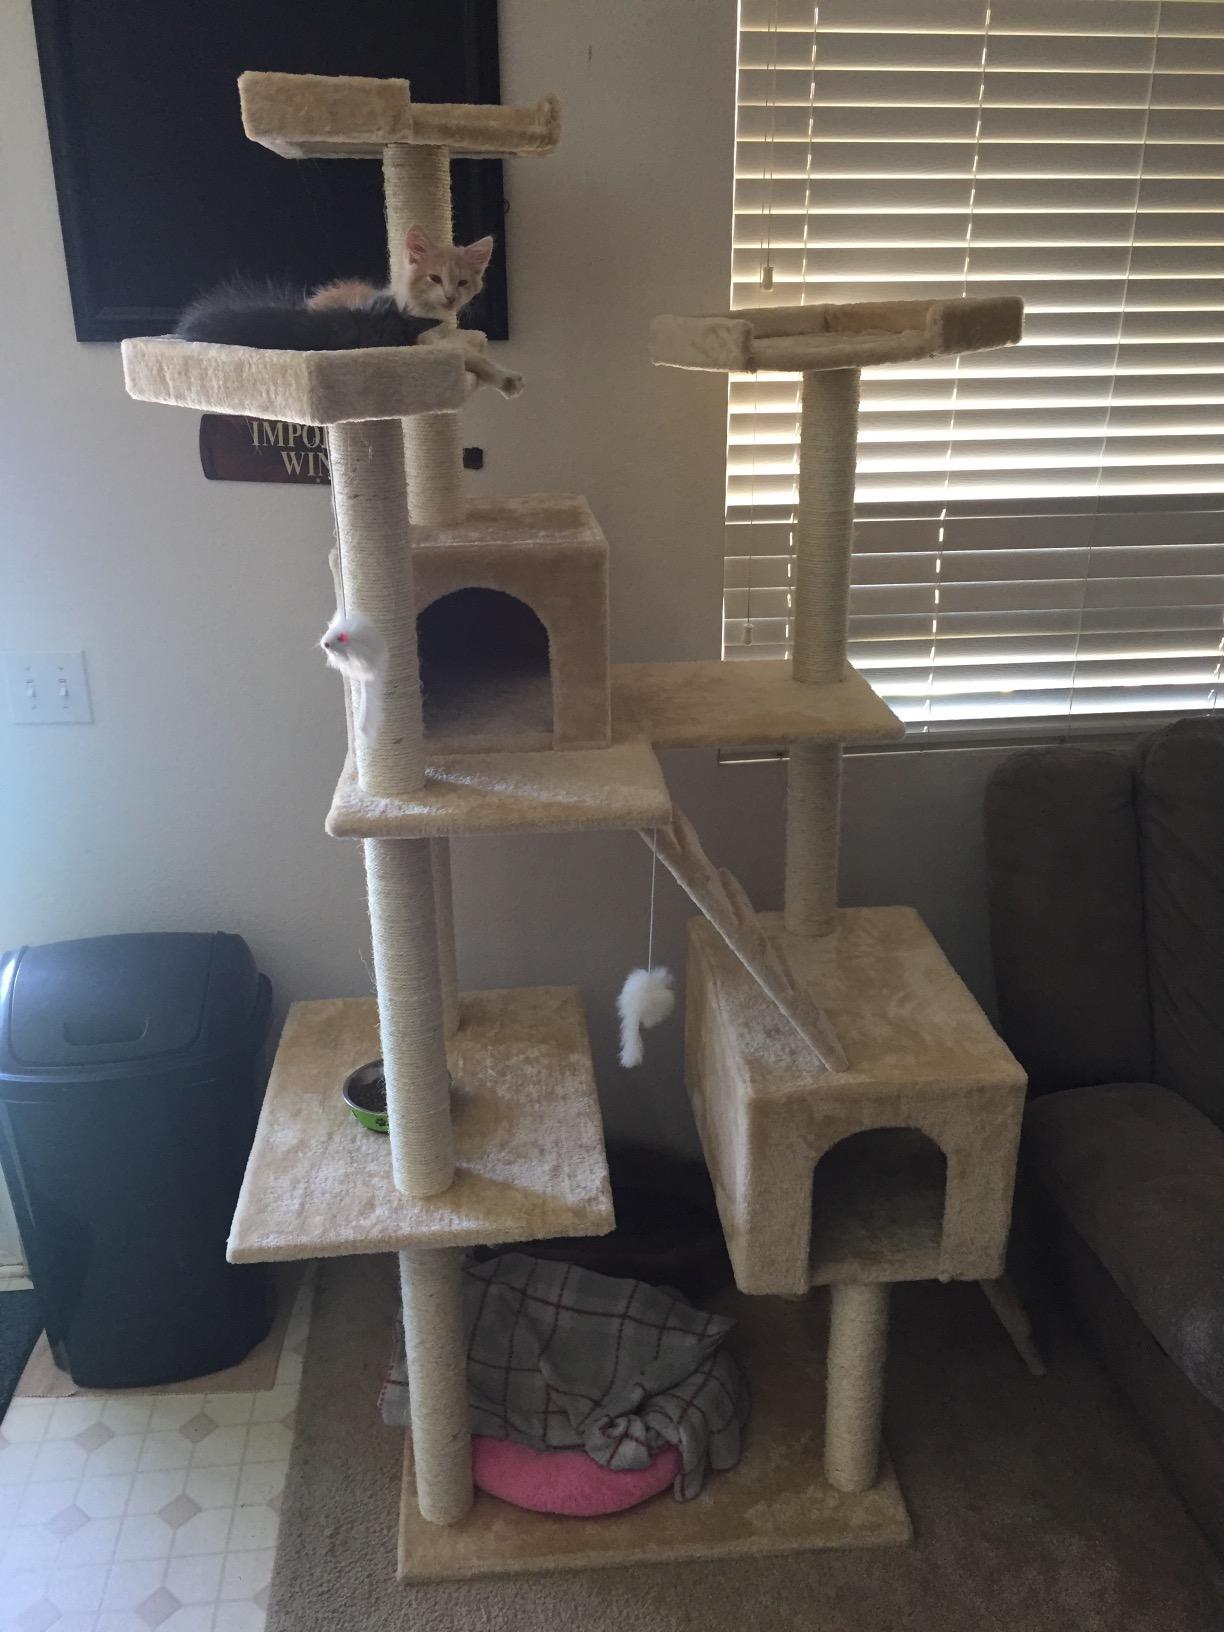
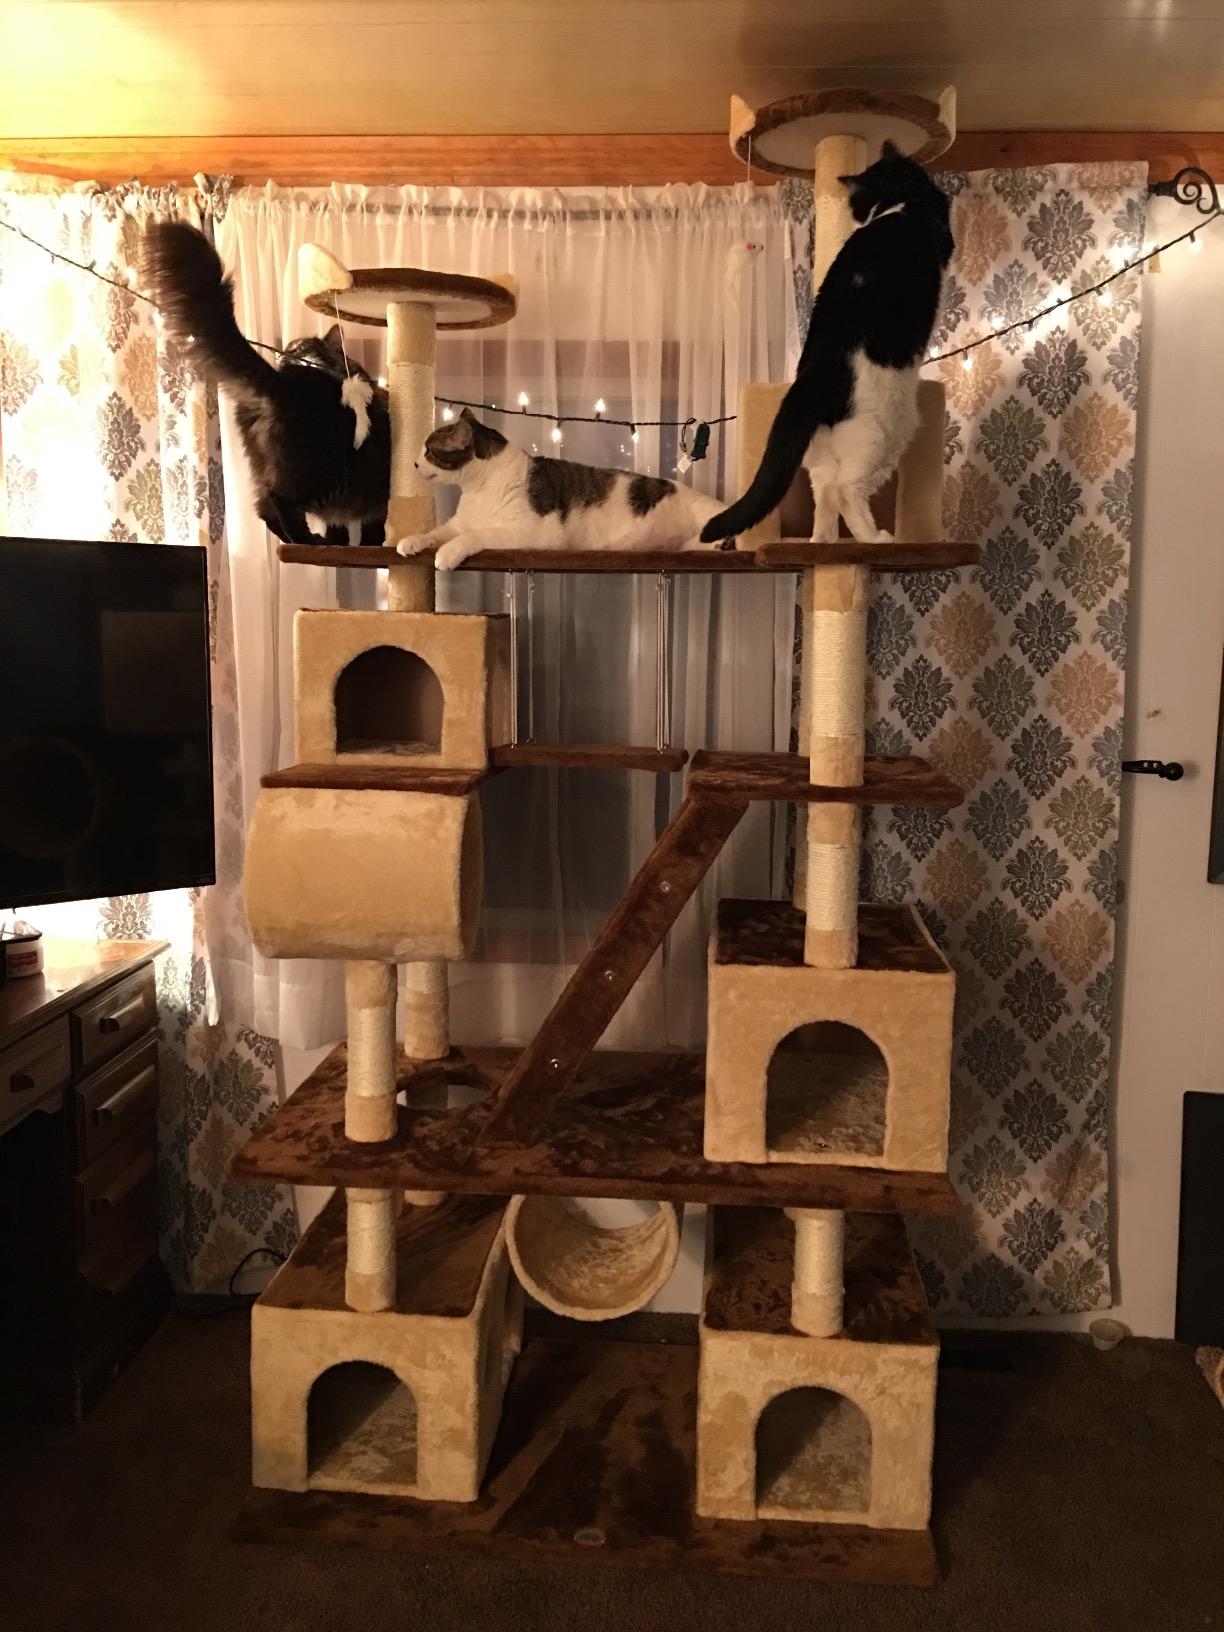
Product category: items_cat tree
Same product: no